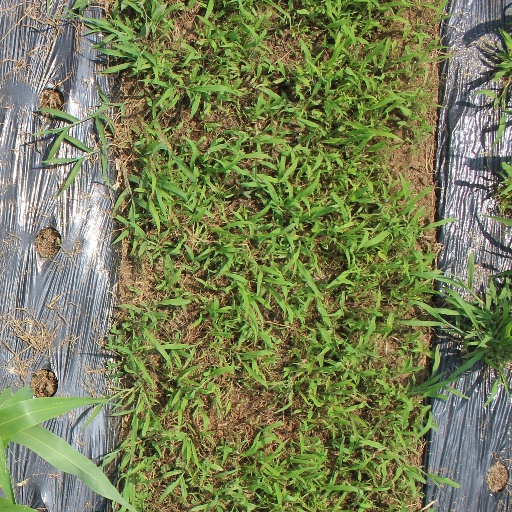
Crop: sorghum